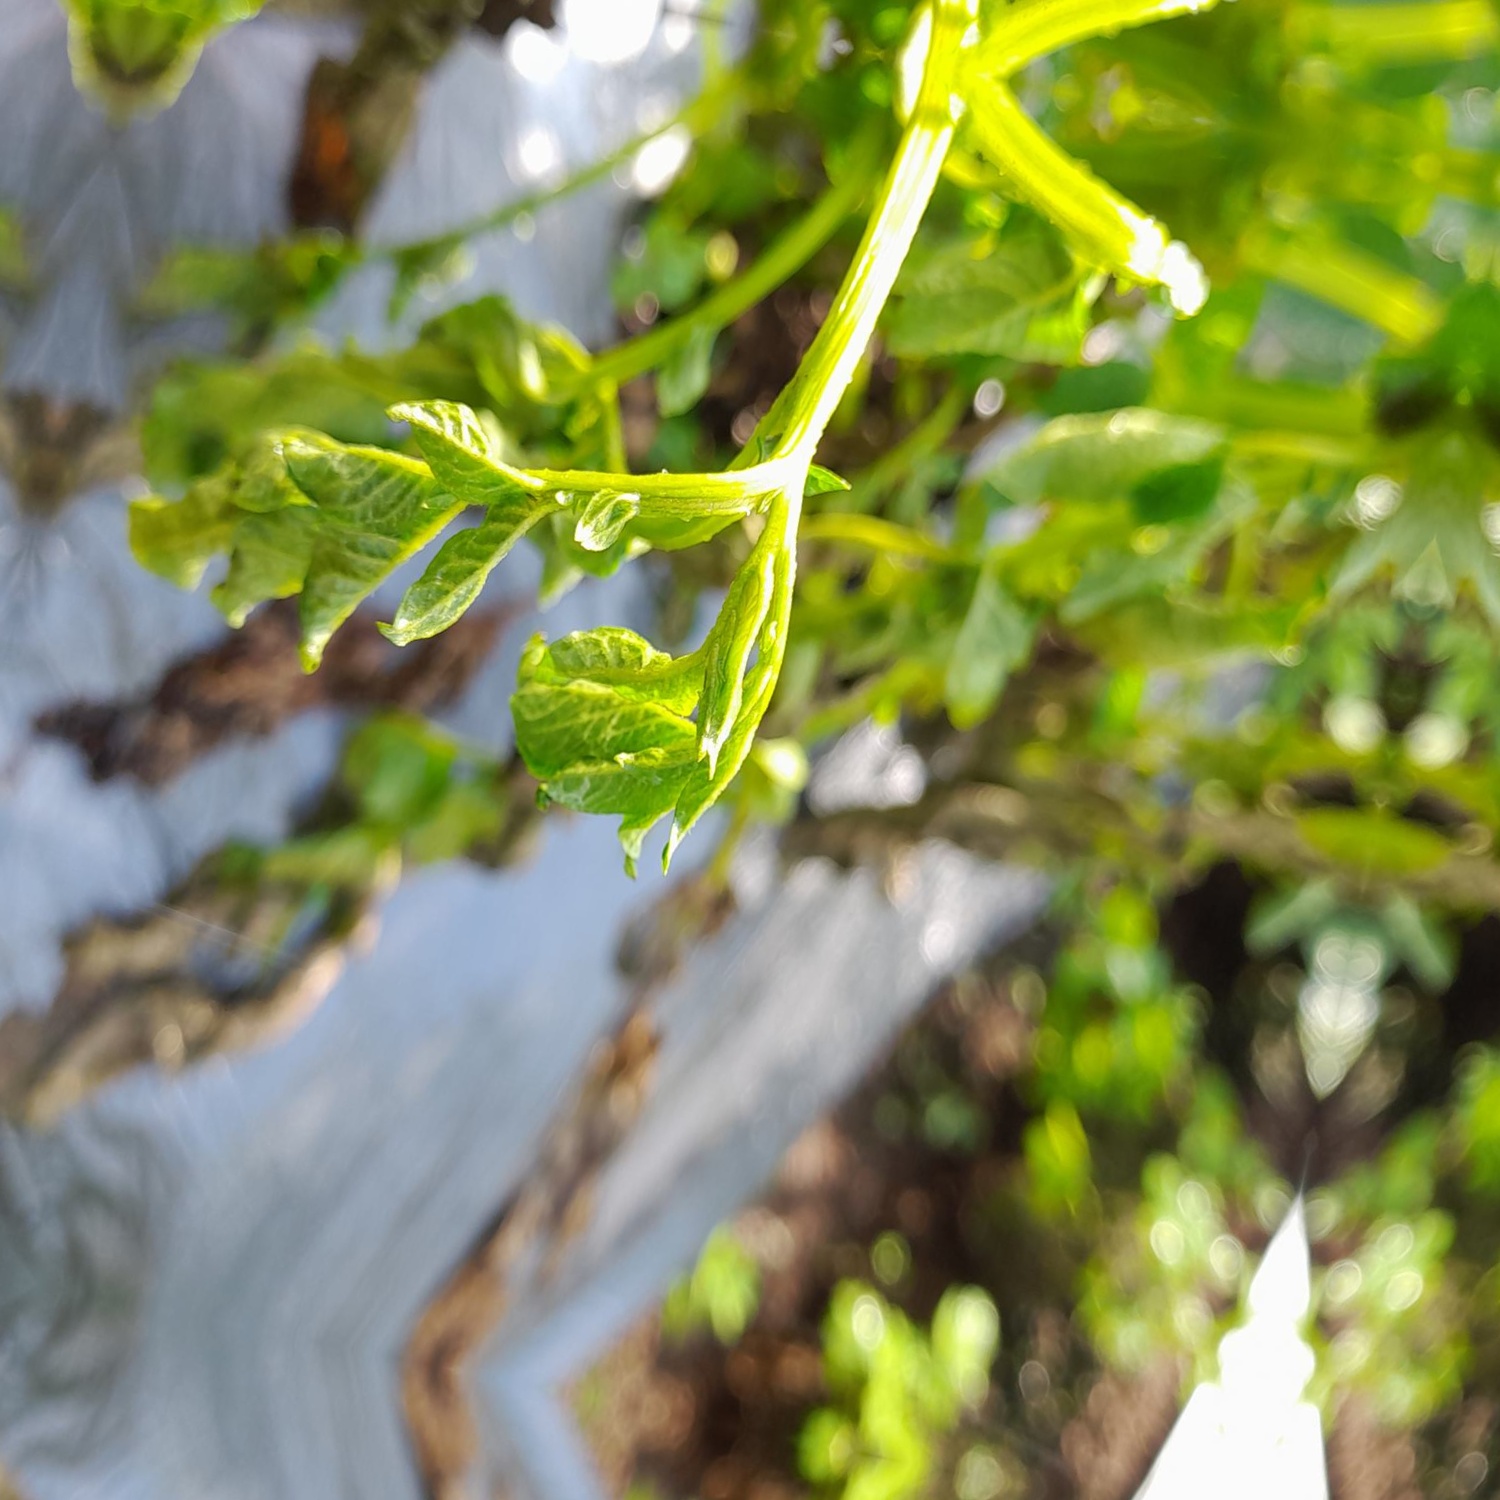
Etiqueta: Pudricion_Parda